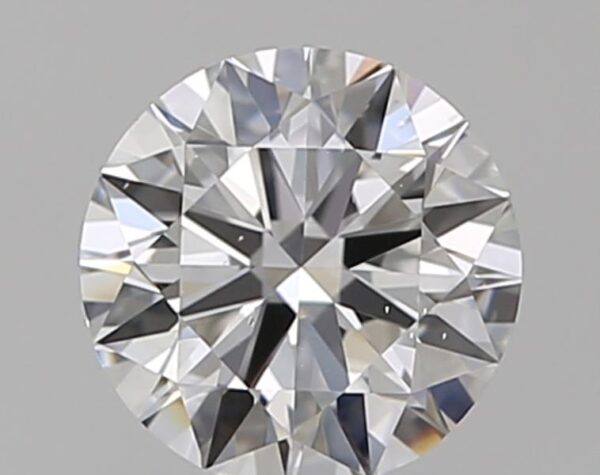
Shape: round
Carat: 0.8
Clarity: VS2
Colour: D
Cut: EX
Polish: EX
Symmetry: EX
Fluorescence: M
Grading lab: GIA
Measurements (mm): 5.93 x 5.95 x 3.62